Cypriot wine

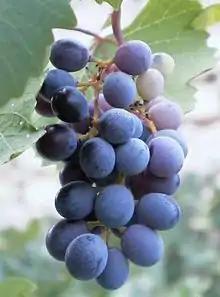
Harvested Mavro grapes

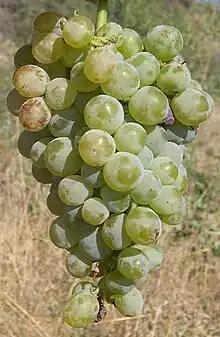
Harvested Xynisteri grapes

The climate allows for cultivation of most grape varieties. However local varietals (Mavro and Xynisteri) constitute the majority of current plantations. Maratheftiko today forms part of ancient red grape varietals vinified by most wineries wanting to exhibit the singularity of quality wine in Cyprus.